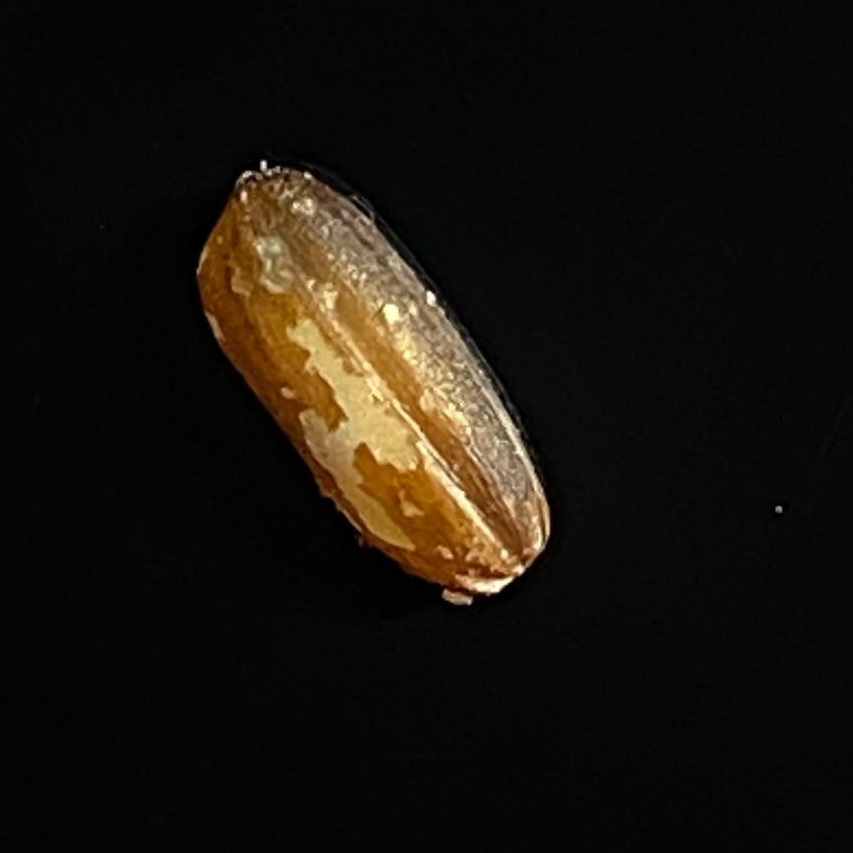
Rice variety: Lal_Biroi